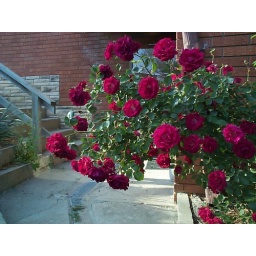
some kind of rose growing wild outside the unkempt apt building i used to live in